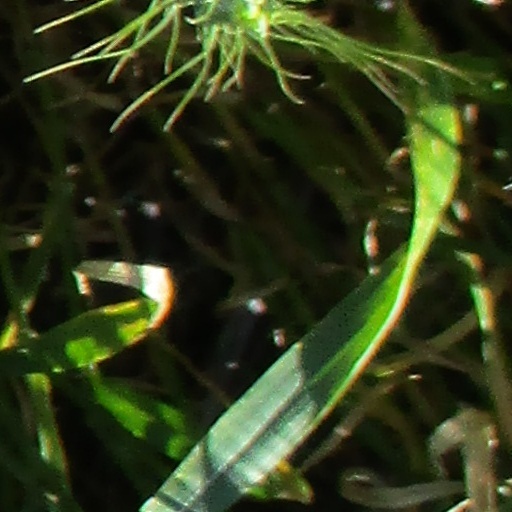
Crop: wheat